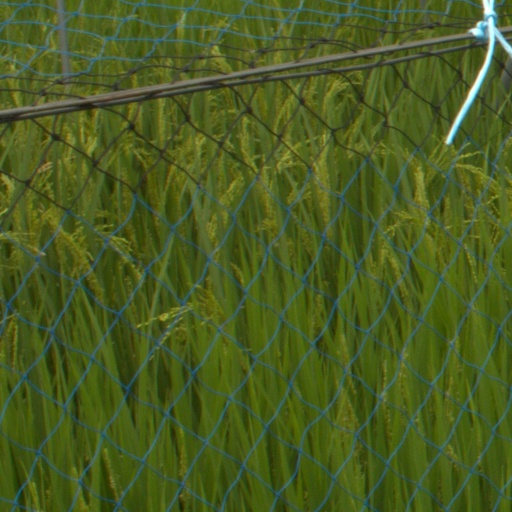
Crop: sorghum